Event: Nepal Earthquake
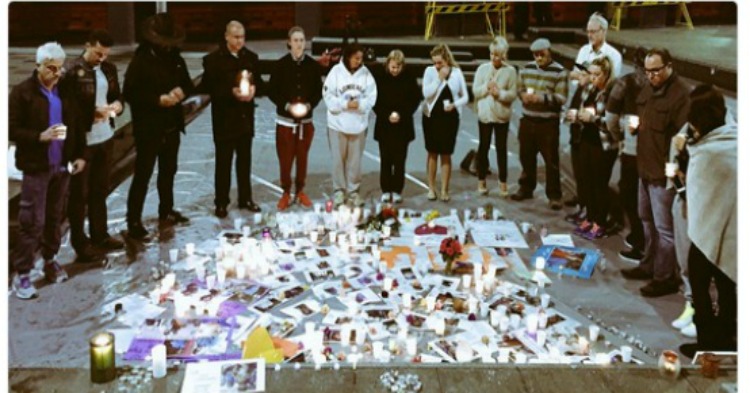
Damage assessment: no_damage